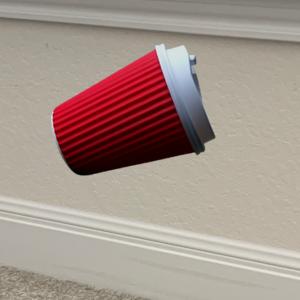
Label: cups